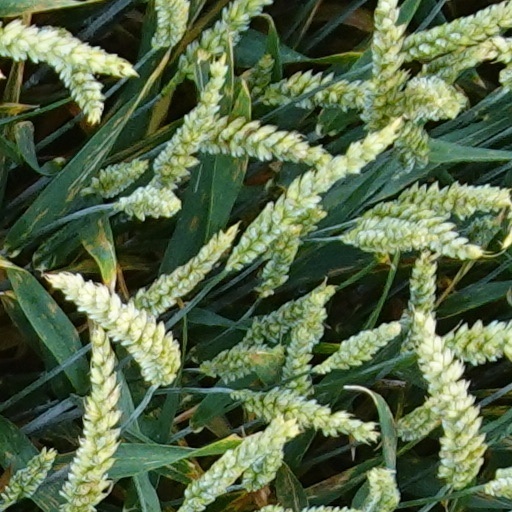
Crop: wheat